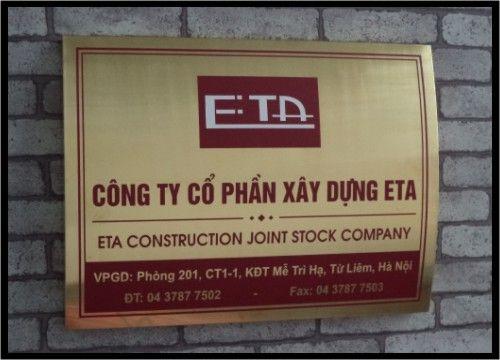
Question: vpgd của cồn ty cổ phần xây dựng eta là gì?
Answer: phòng 201, ct1-1, kđt mễ trì hạ, từ liêm, hà nội